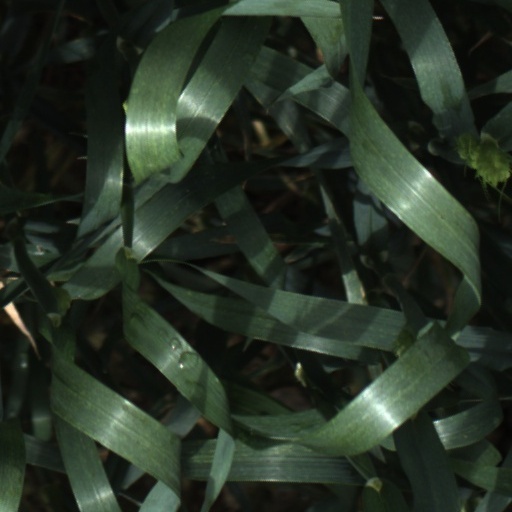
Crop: wheat